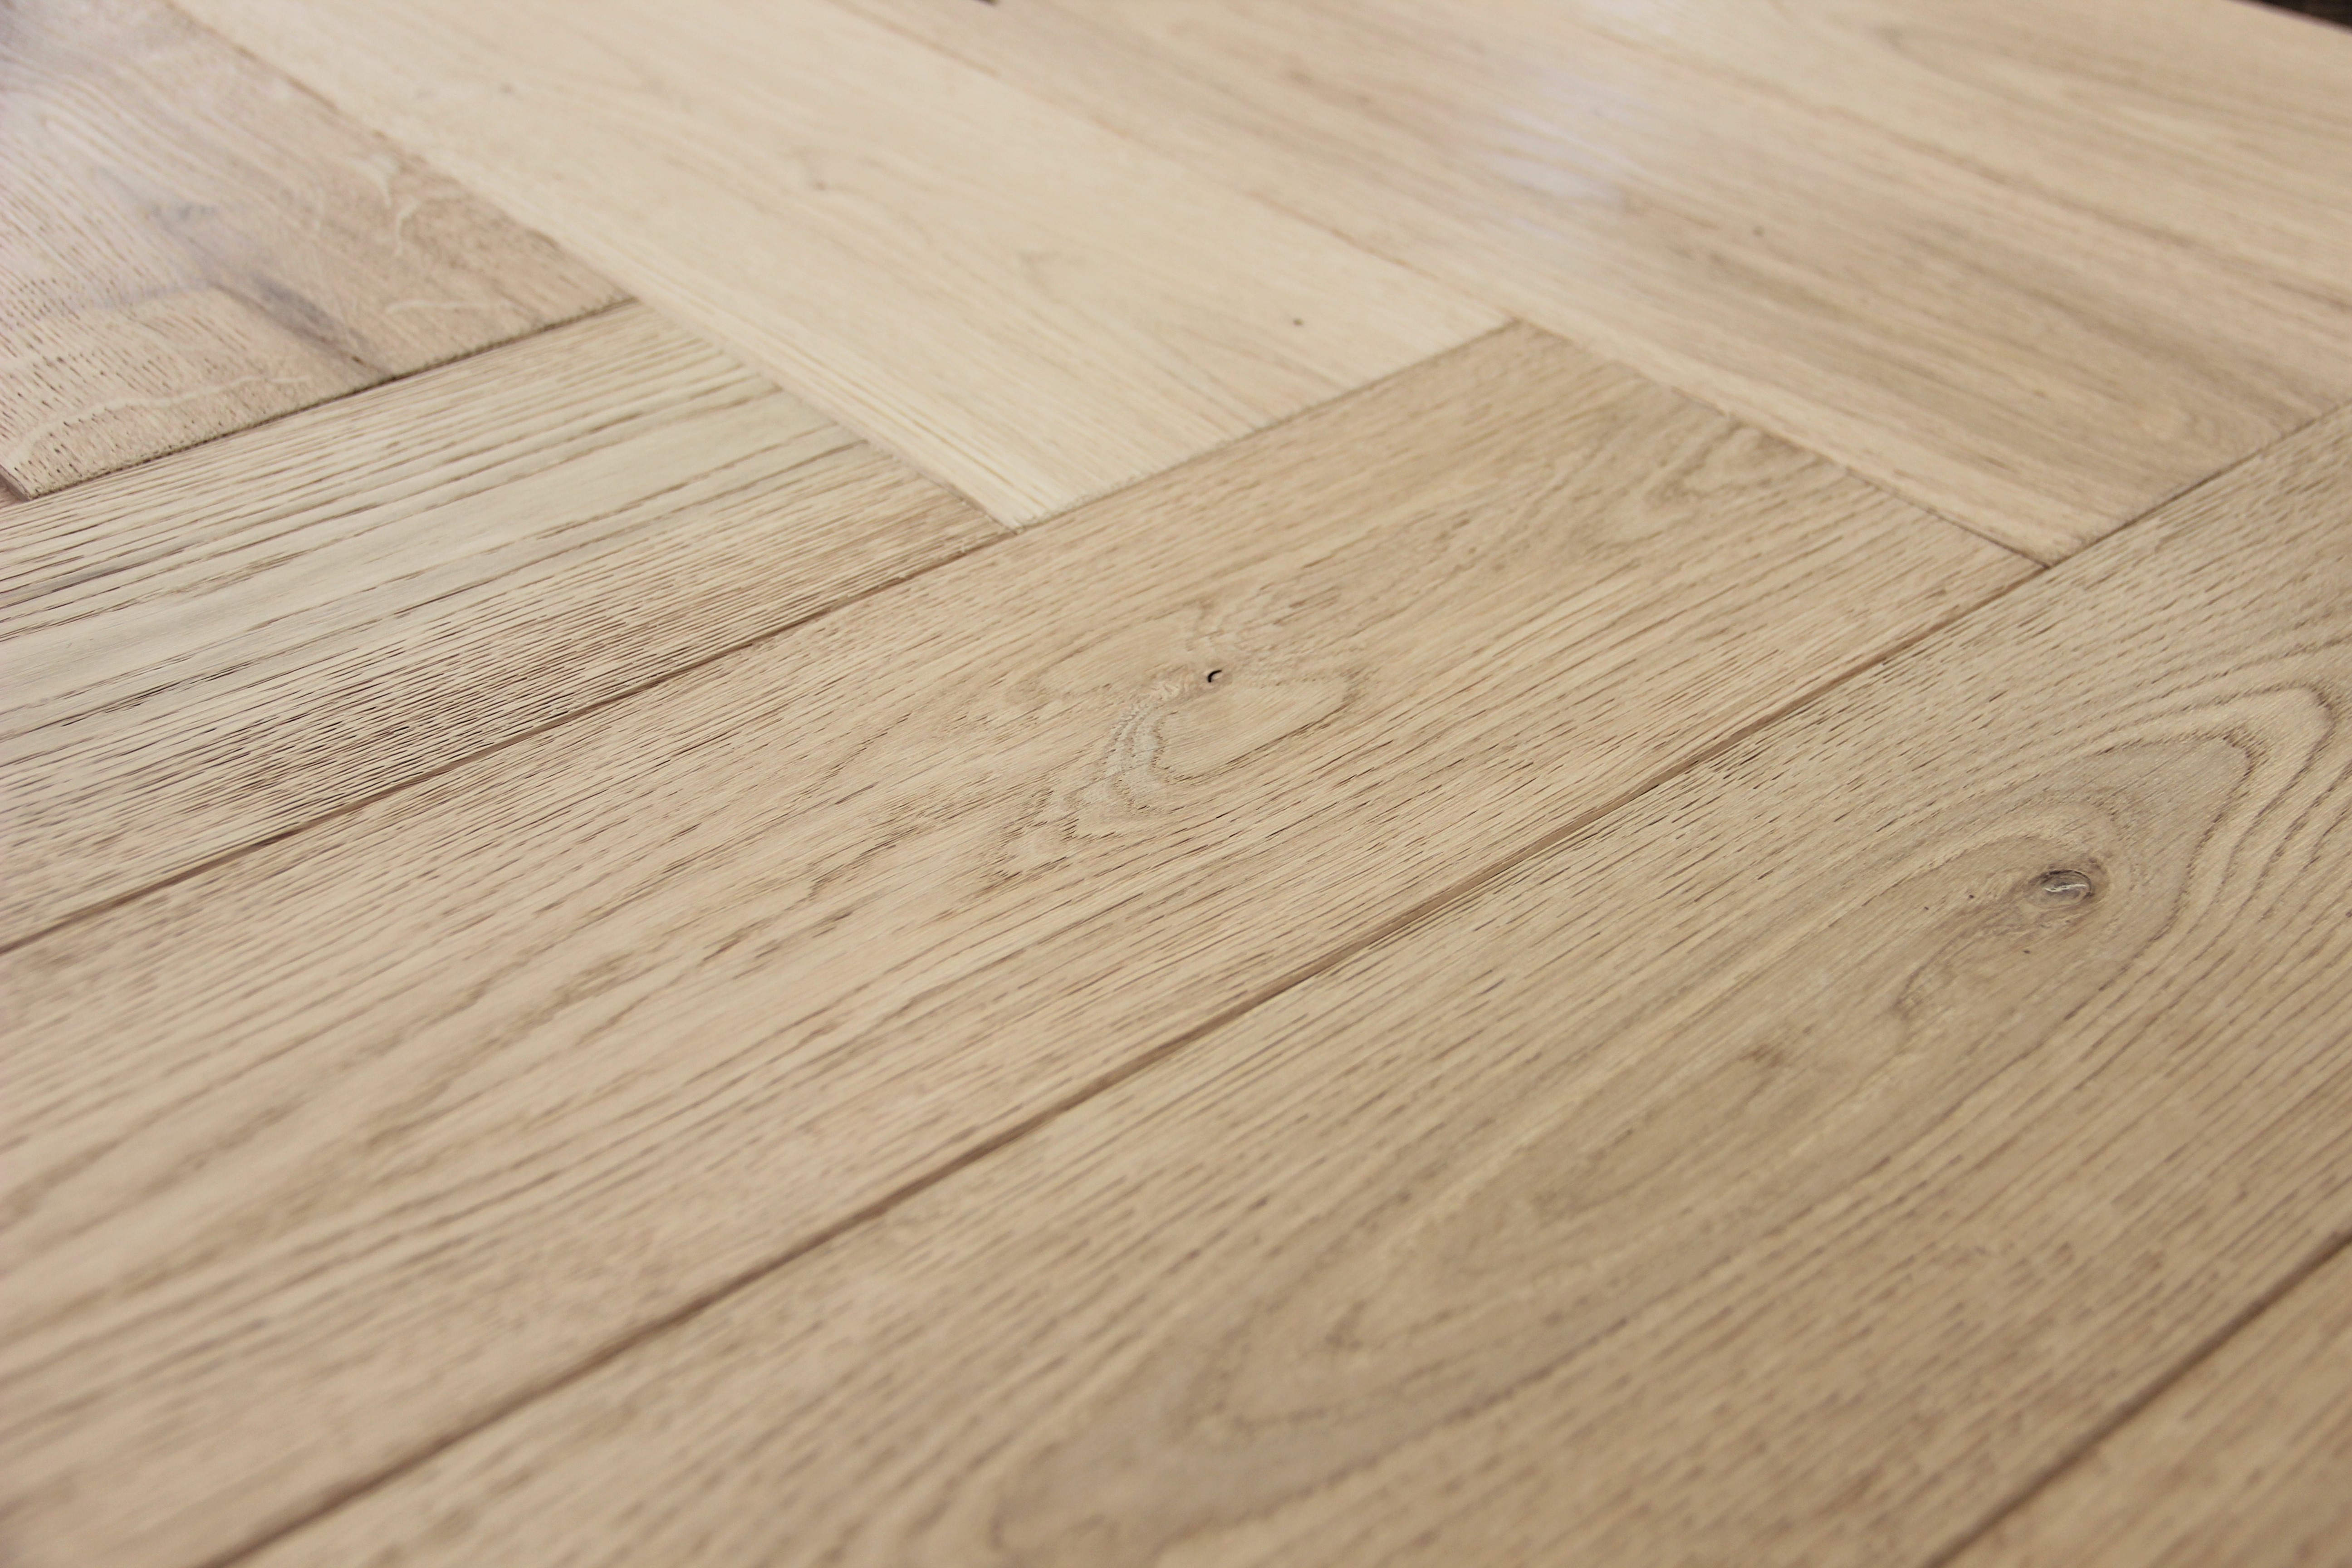
architecture, wood, house, texture, floor, interior, home, pattern, natural, property, room, decor, modern, material, surface, luxury, design, hardwood, wooden, oak, style, parquet, timber, contemporary, flooring, plywood, wood flooring, herringbone, laminate flooring, wood stain